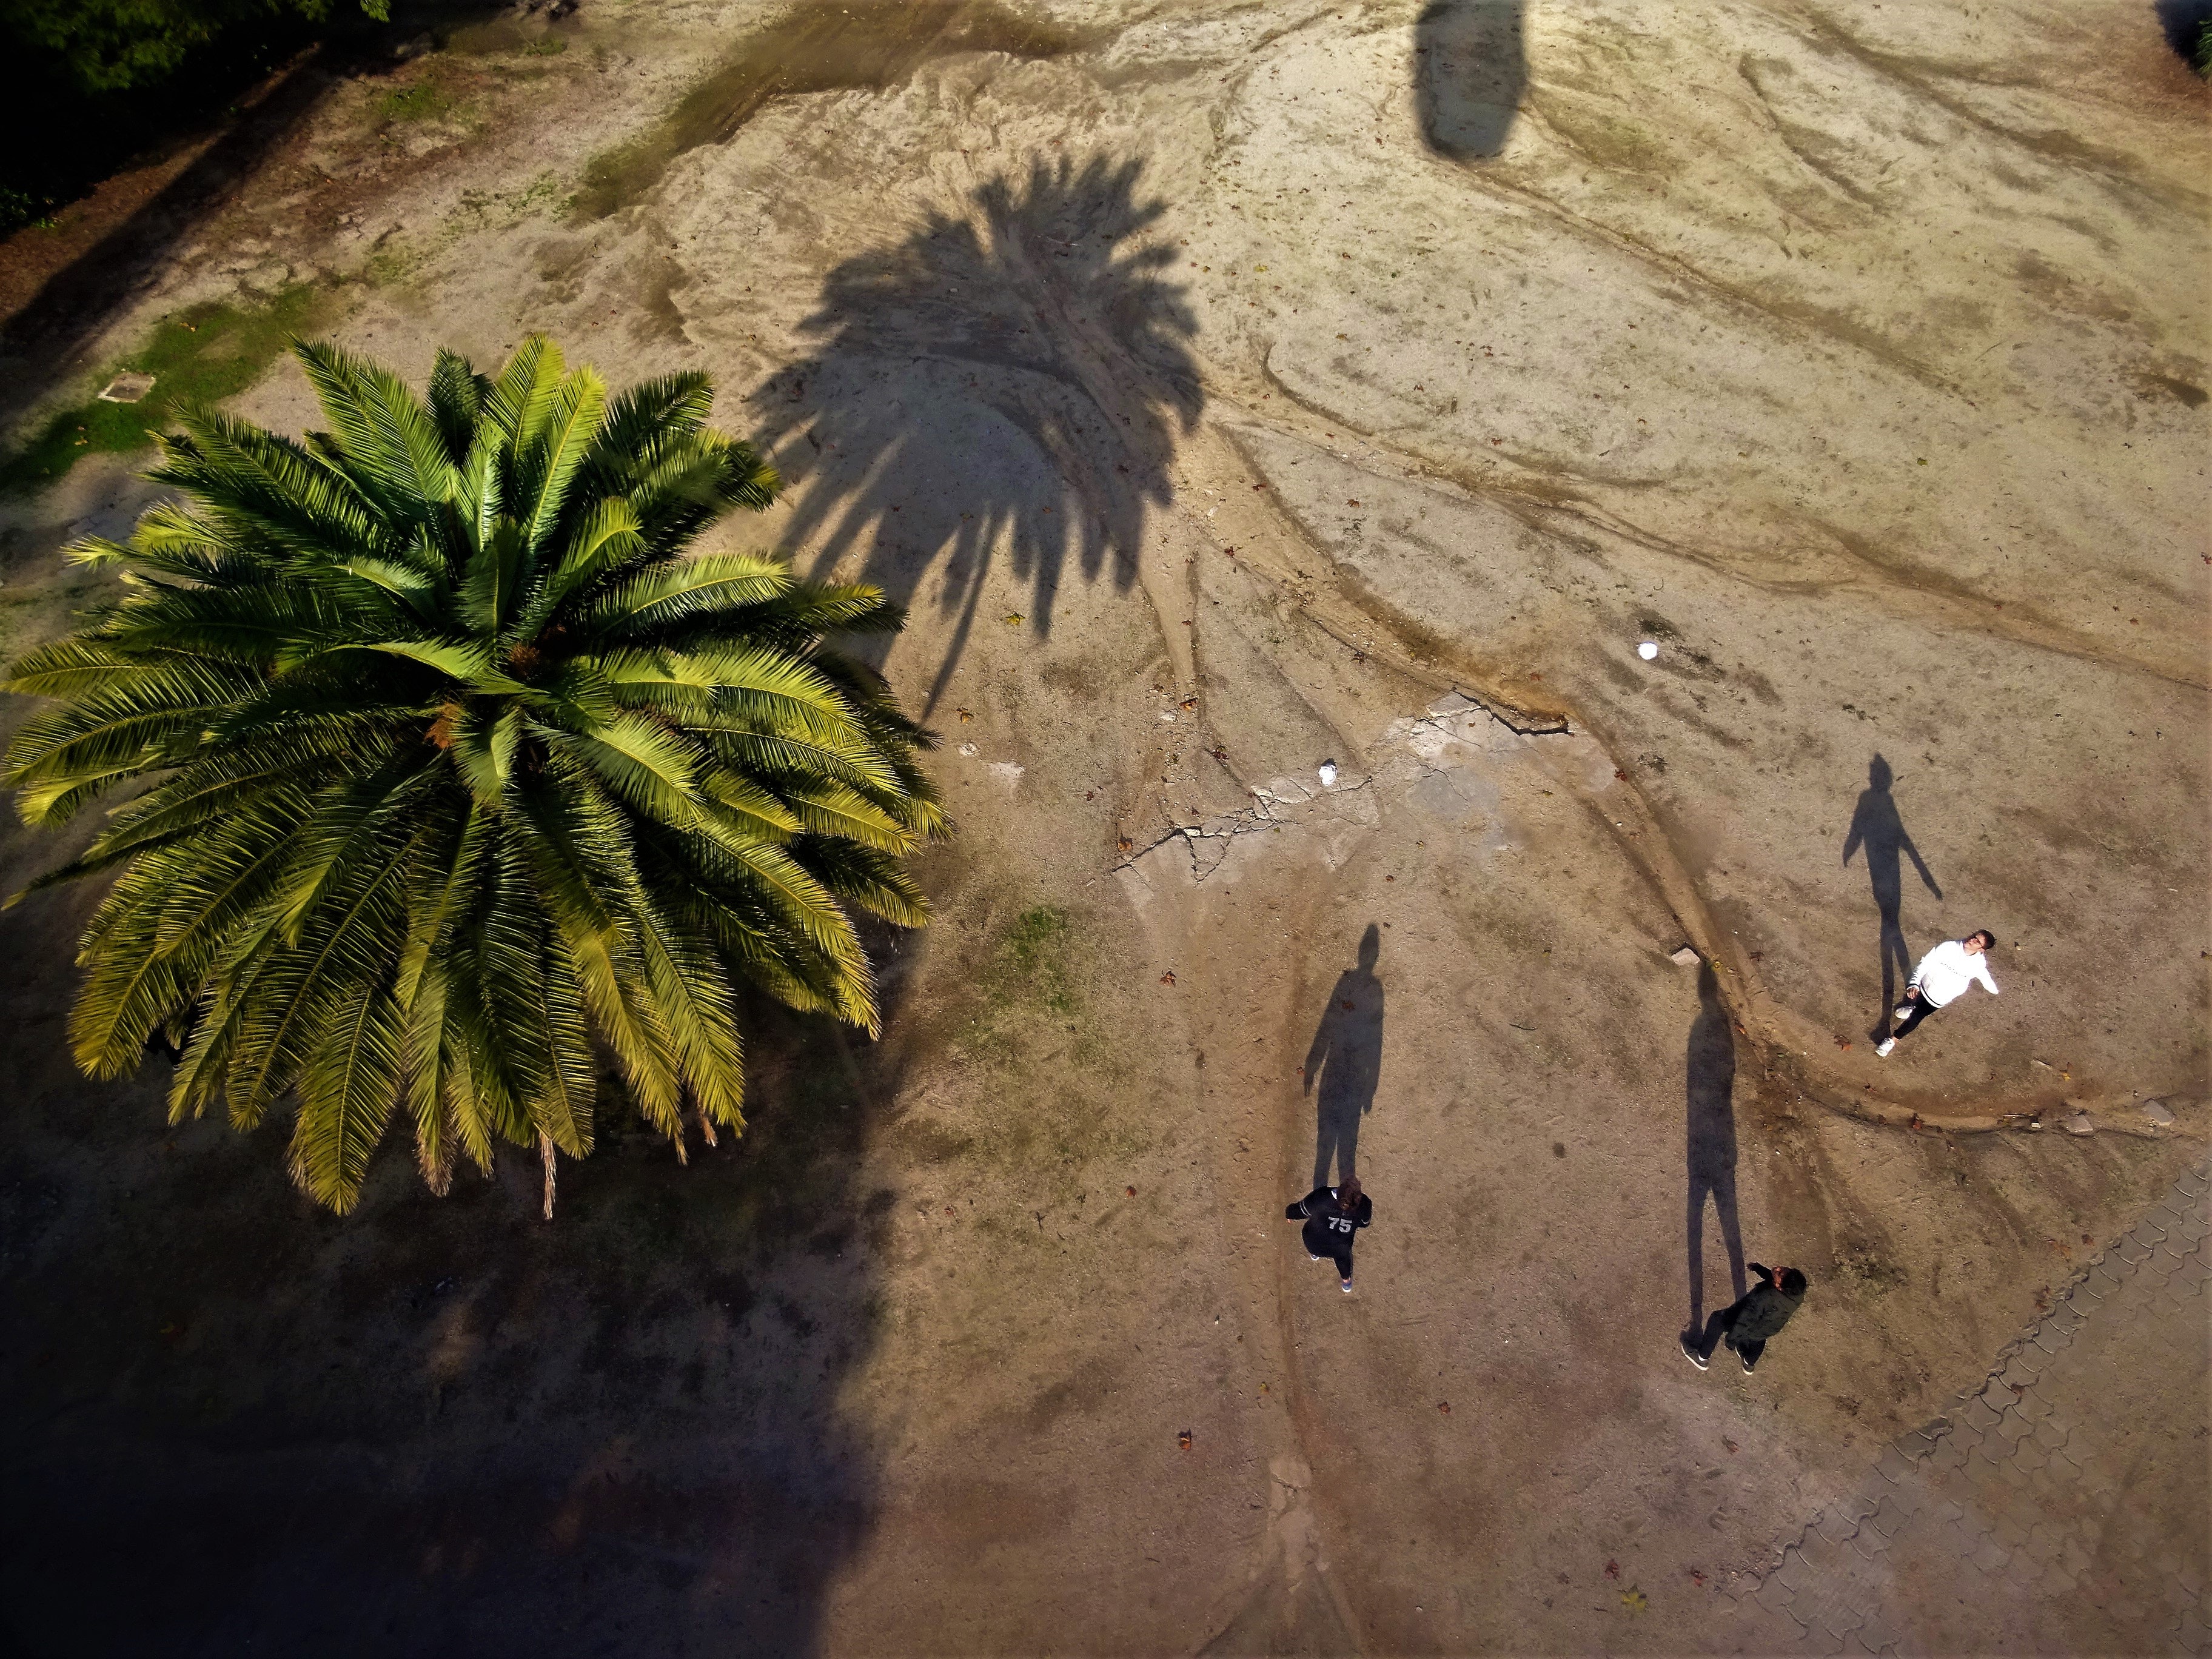
tree, botany, plant, leaf, organism, arecales, palm tree, landscape, shadow, rock